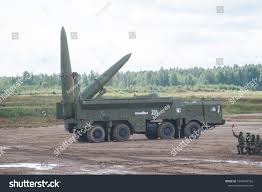
Label: Iskander